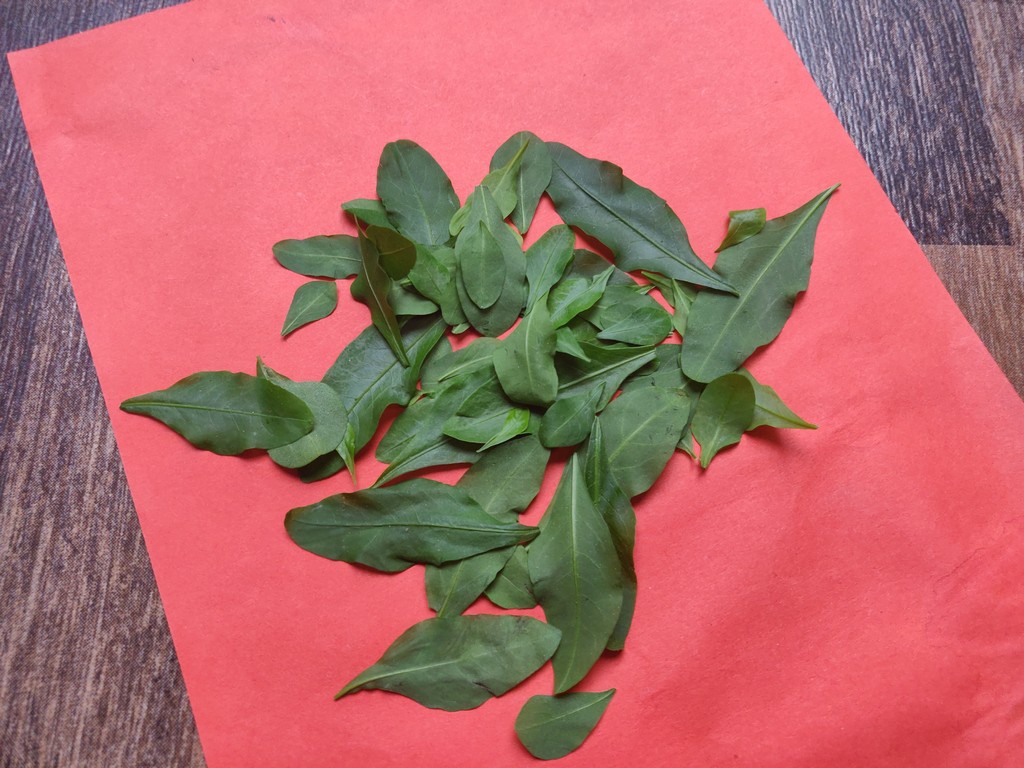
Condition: Healthy
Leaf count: multiple
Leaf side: unknown